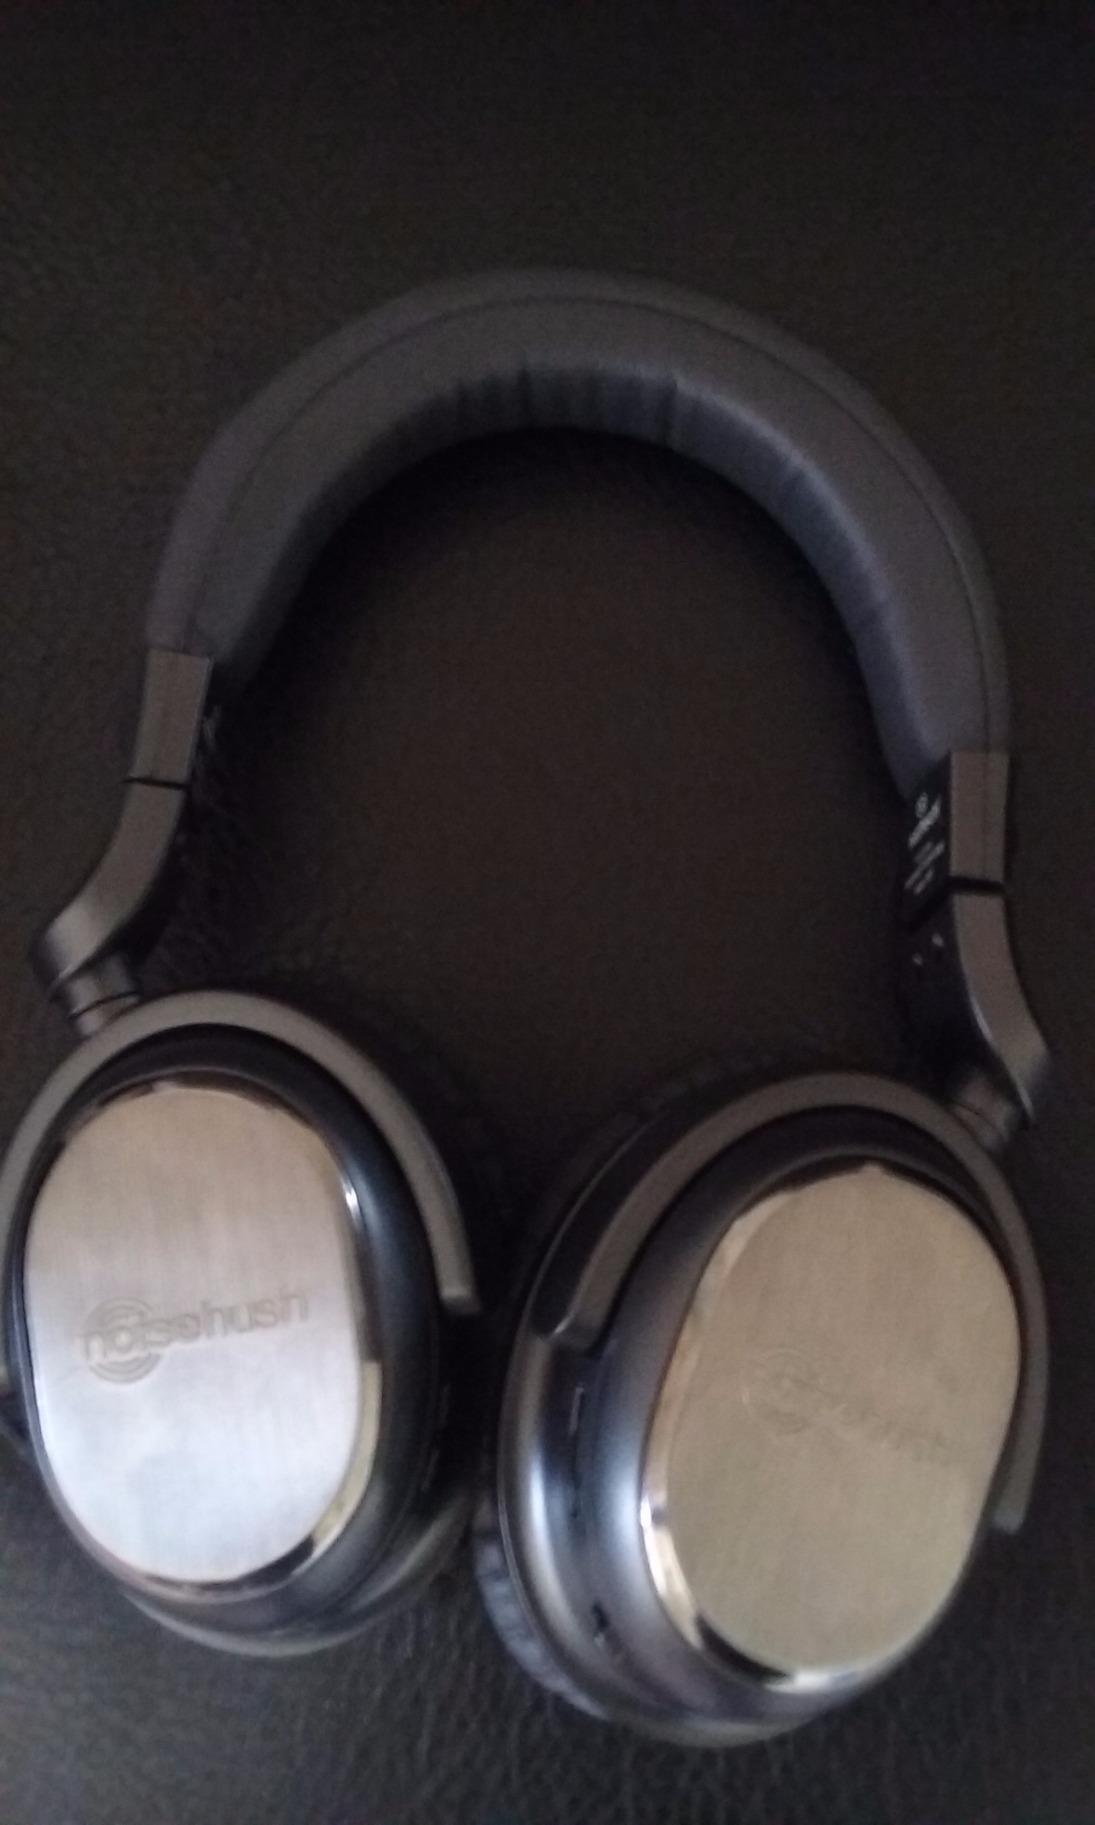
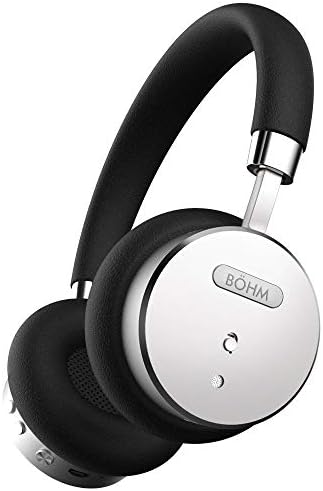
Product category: headphones
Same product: no